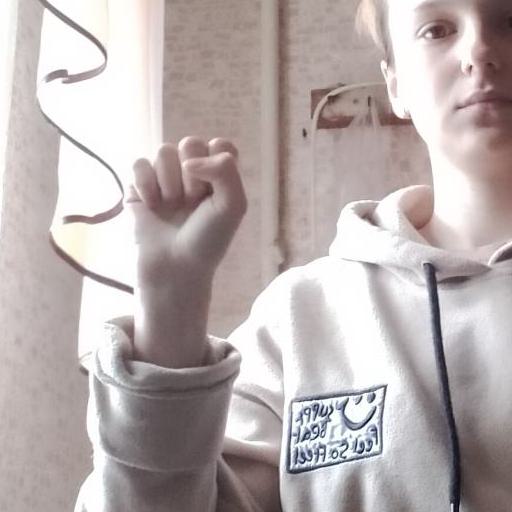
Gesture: fist